Shinrin-kōen Station (Saitama)

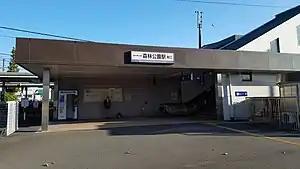
The south entrance in November 2020

is a passenger railway station located in the town of Namegawa, Saitama, Japan, operated by the private railway operator Tōbu Railway.